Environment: real
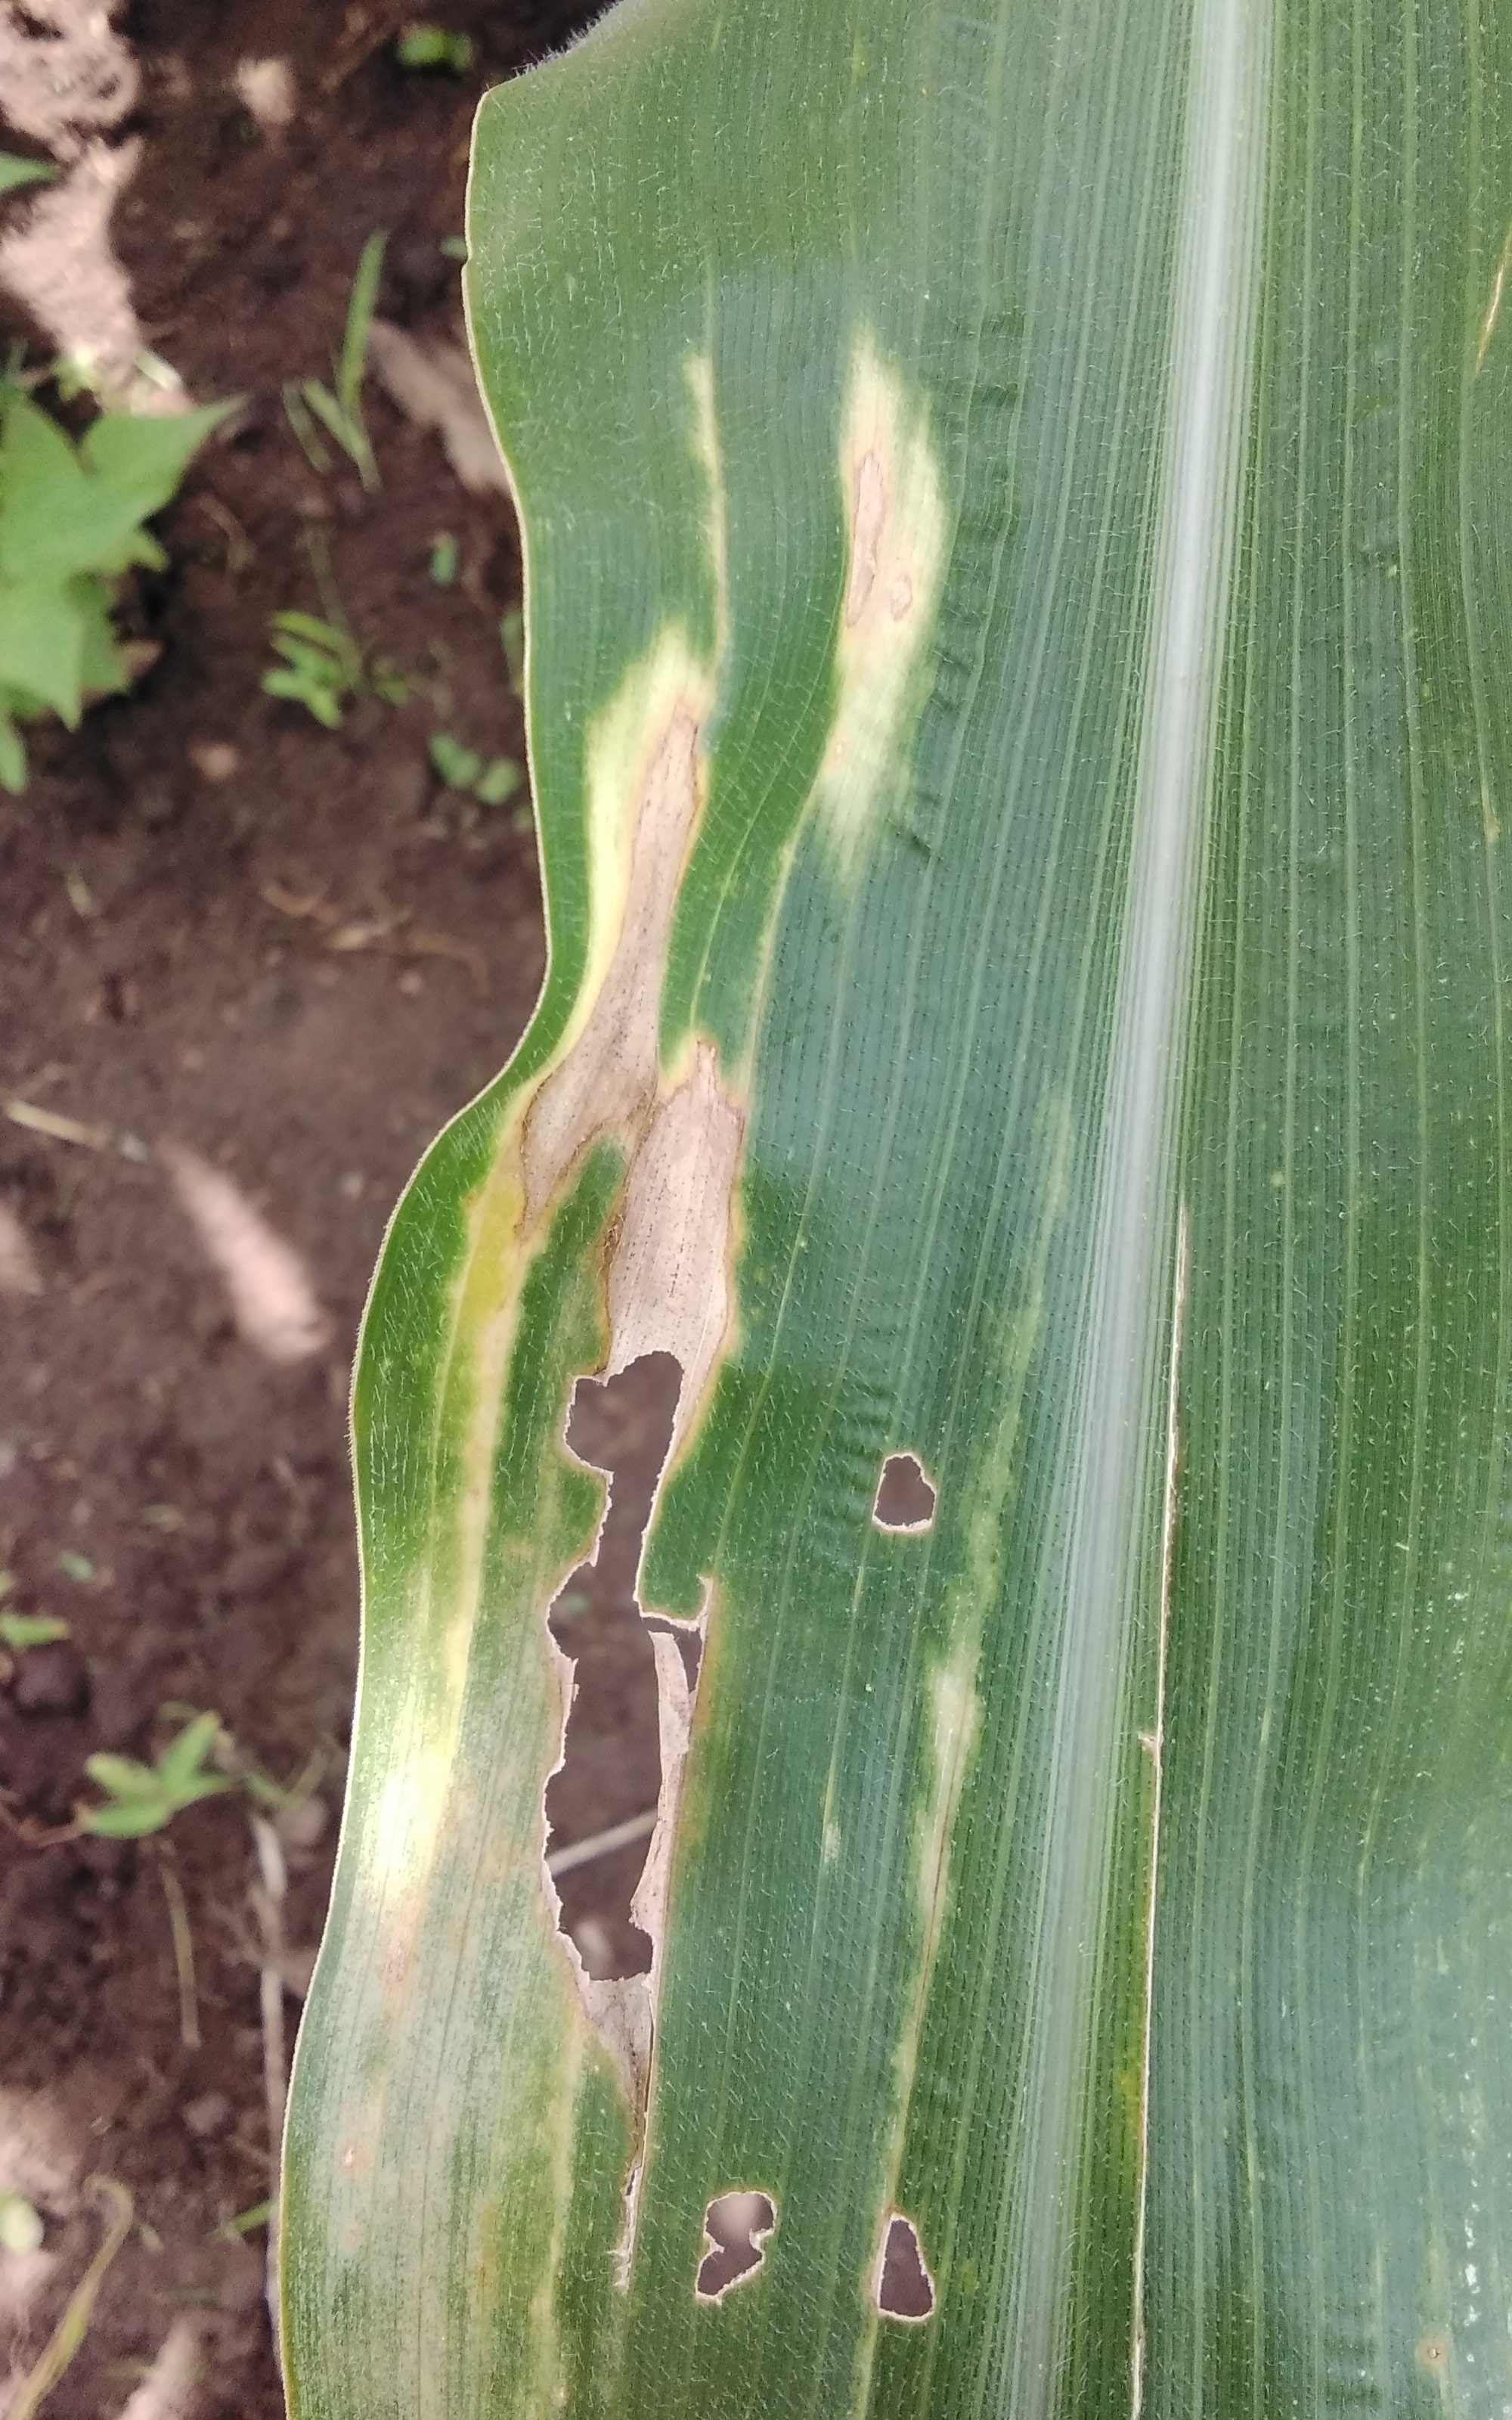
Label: northern_corn_leaf_blight